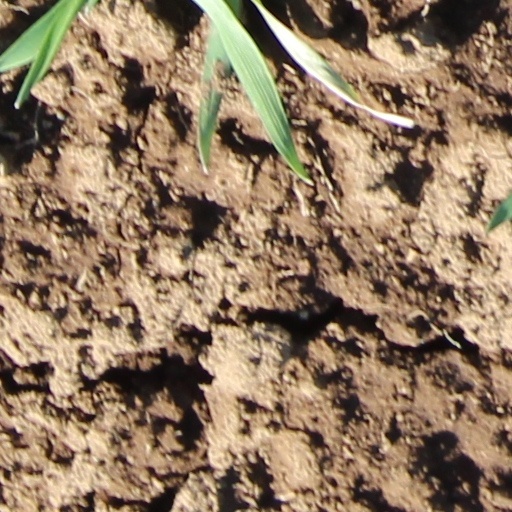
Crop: wheat